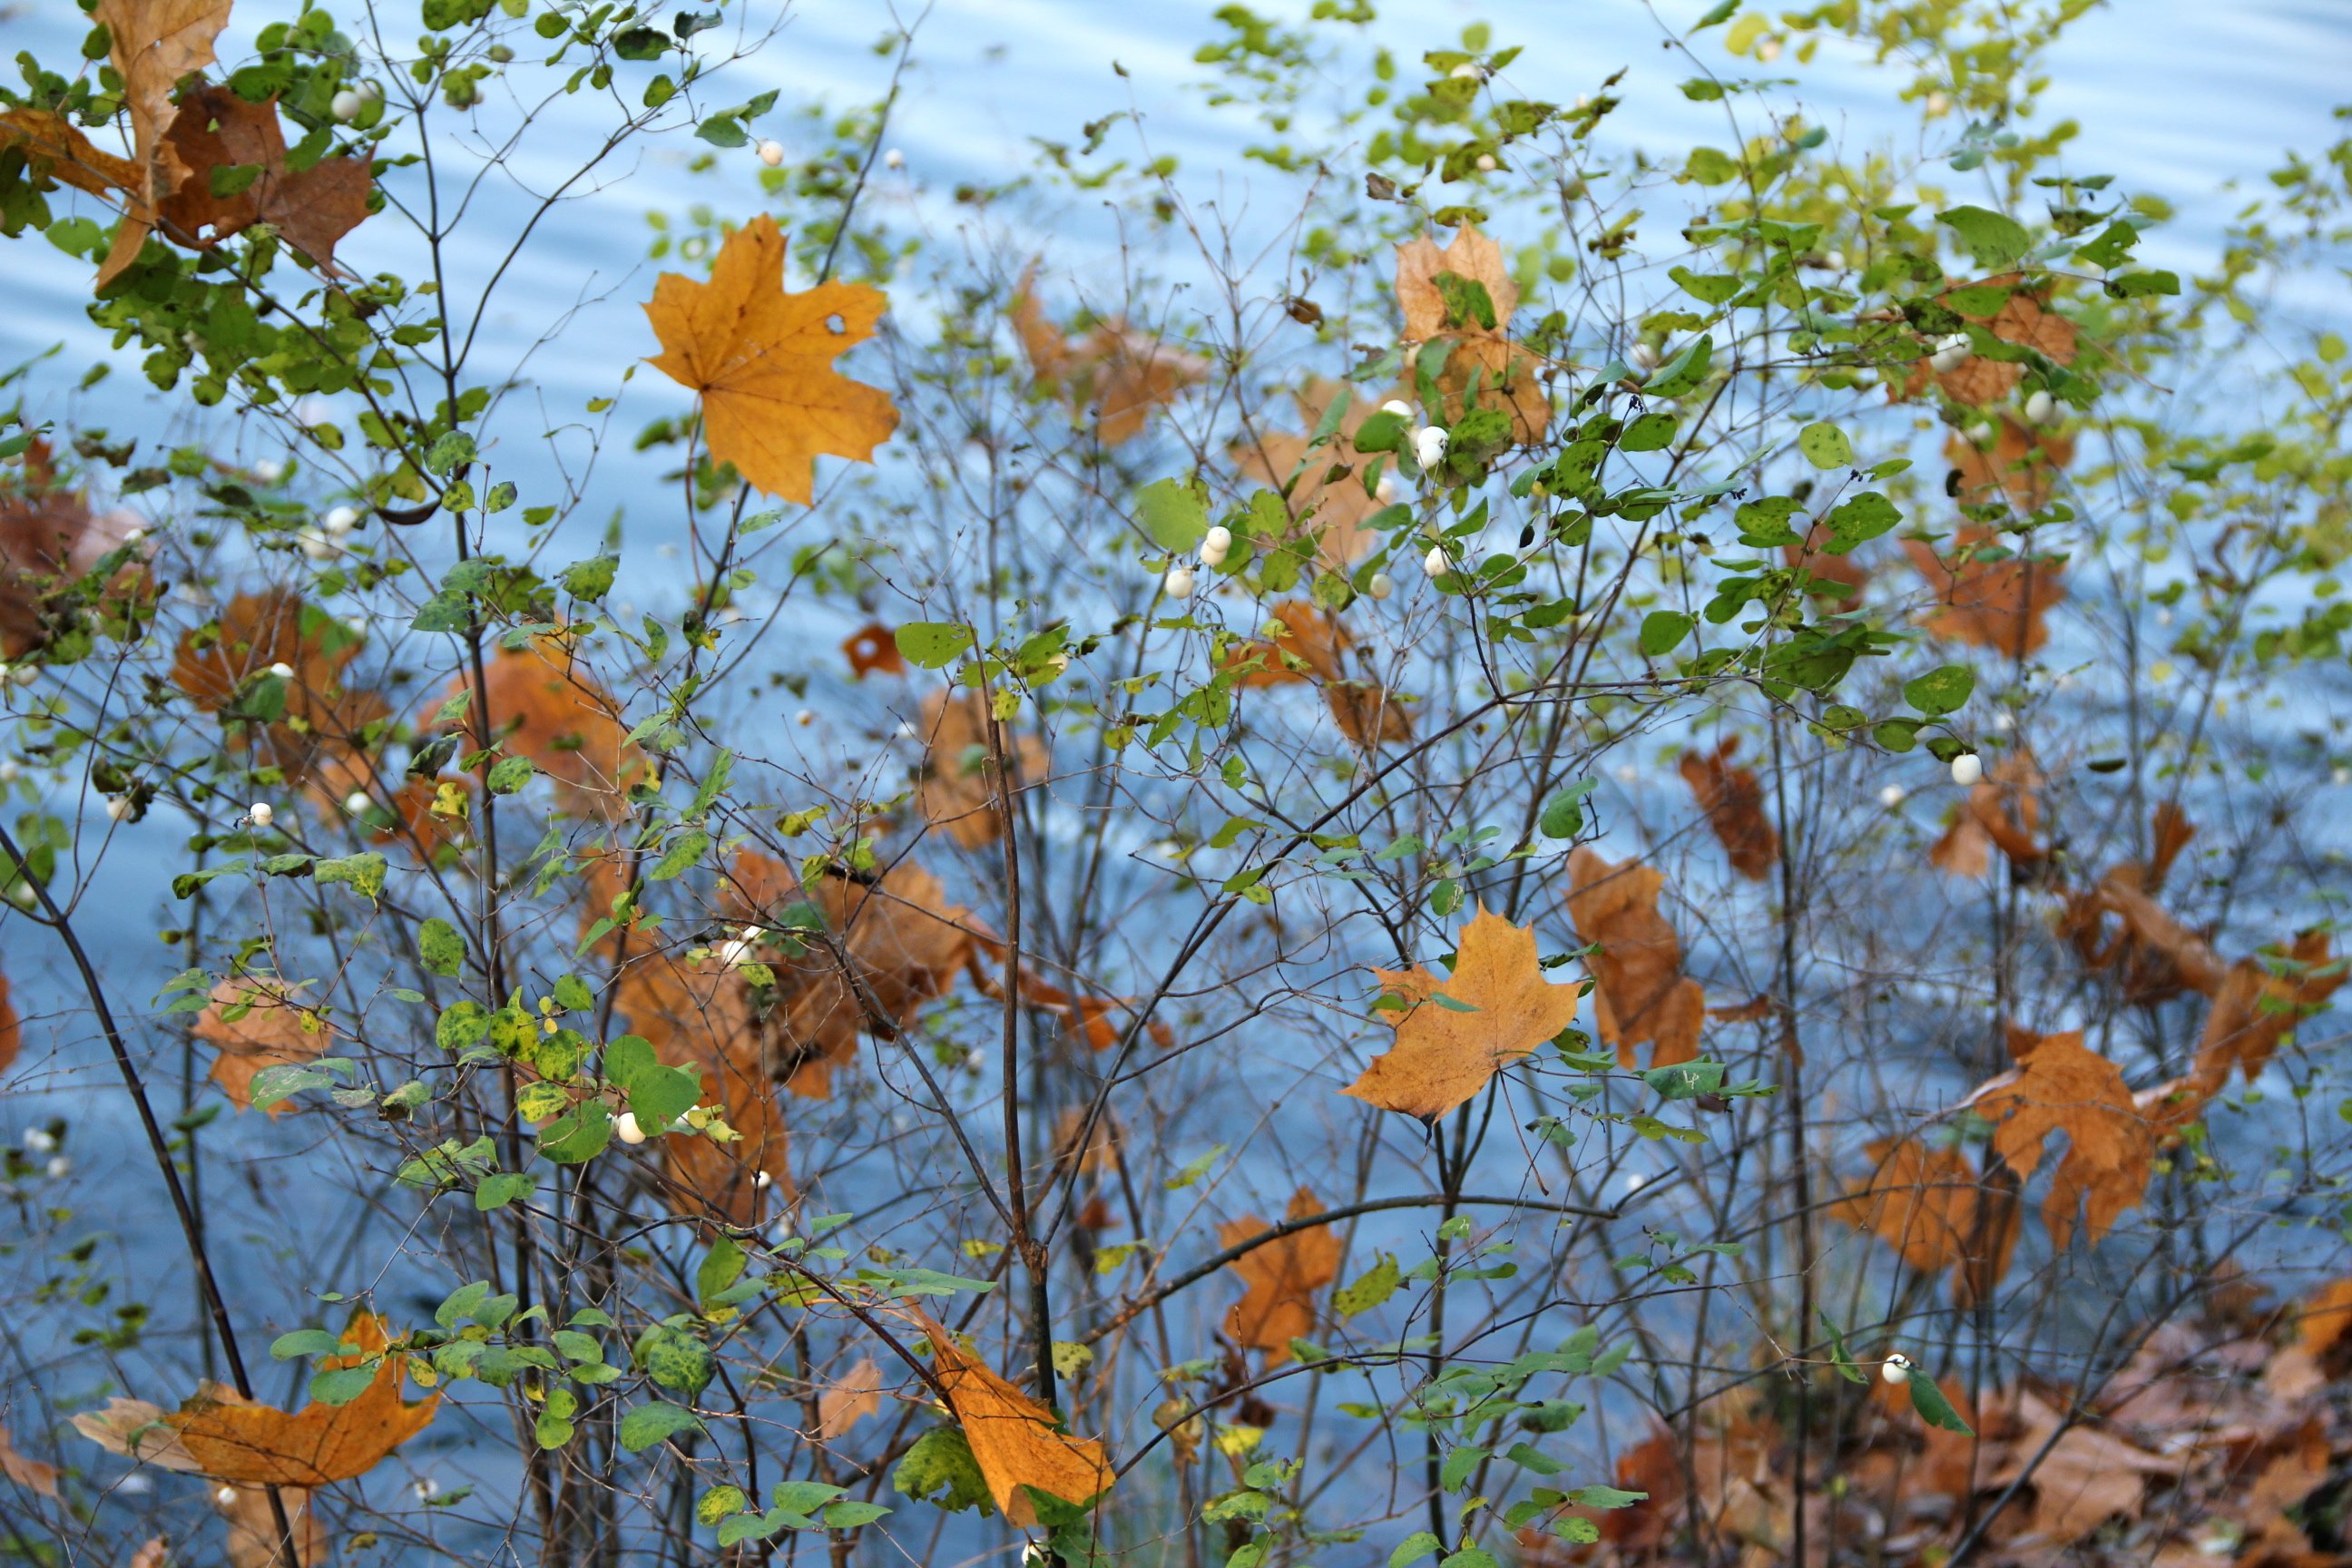
tree, water, branch, plant, meadow, sunlight, leaf, flower, bush, produce, autumn, botany, flora, season, wildflower, leaves, deciduous, woodland, ecosystem, flowering plant, land plant